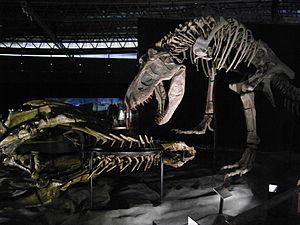
Zhuchengtyrannus est un genre éteint de dinosaures théropodes carnivores du Crétacé supérieur. C'était un tyrannosauriné qui a vécu dans la région de l'actuelle ville de Zhucheng, dans la province du Shandong en Chine.